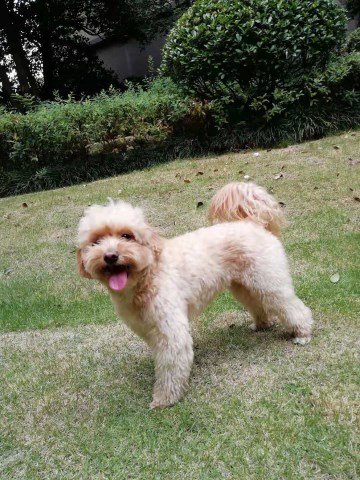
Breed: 7449-n000128-teddy